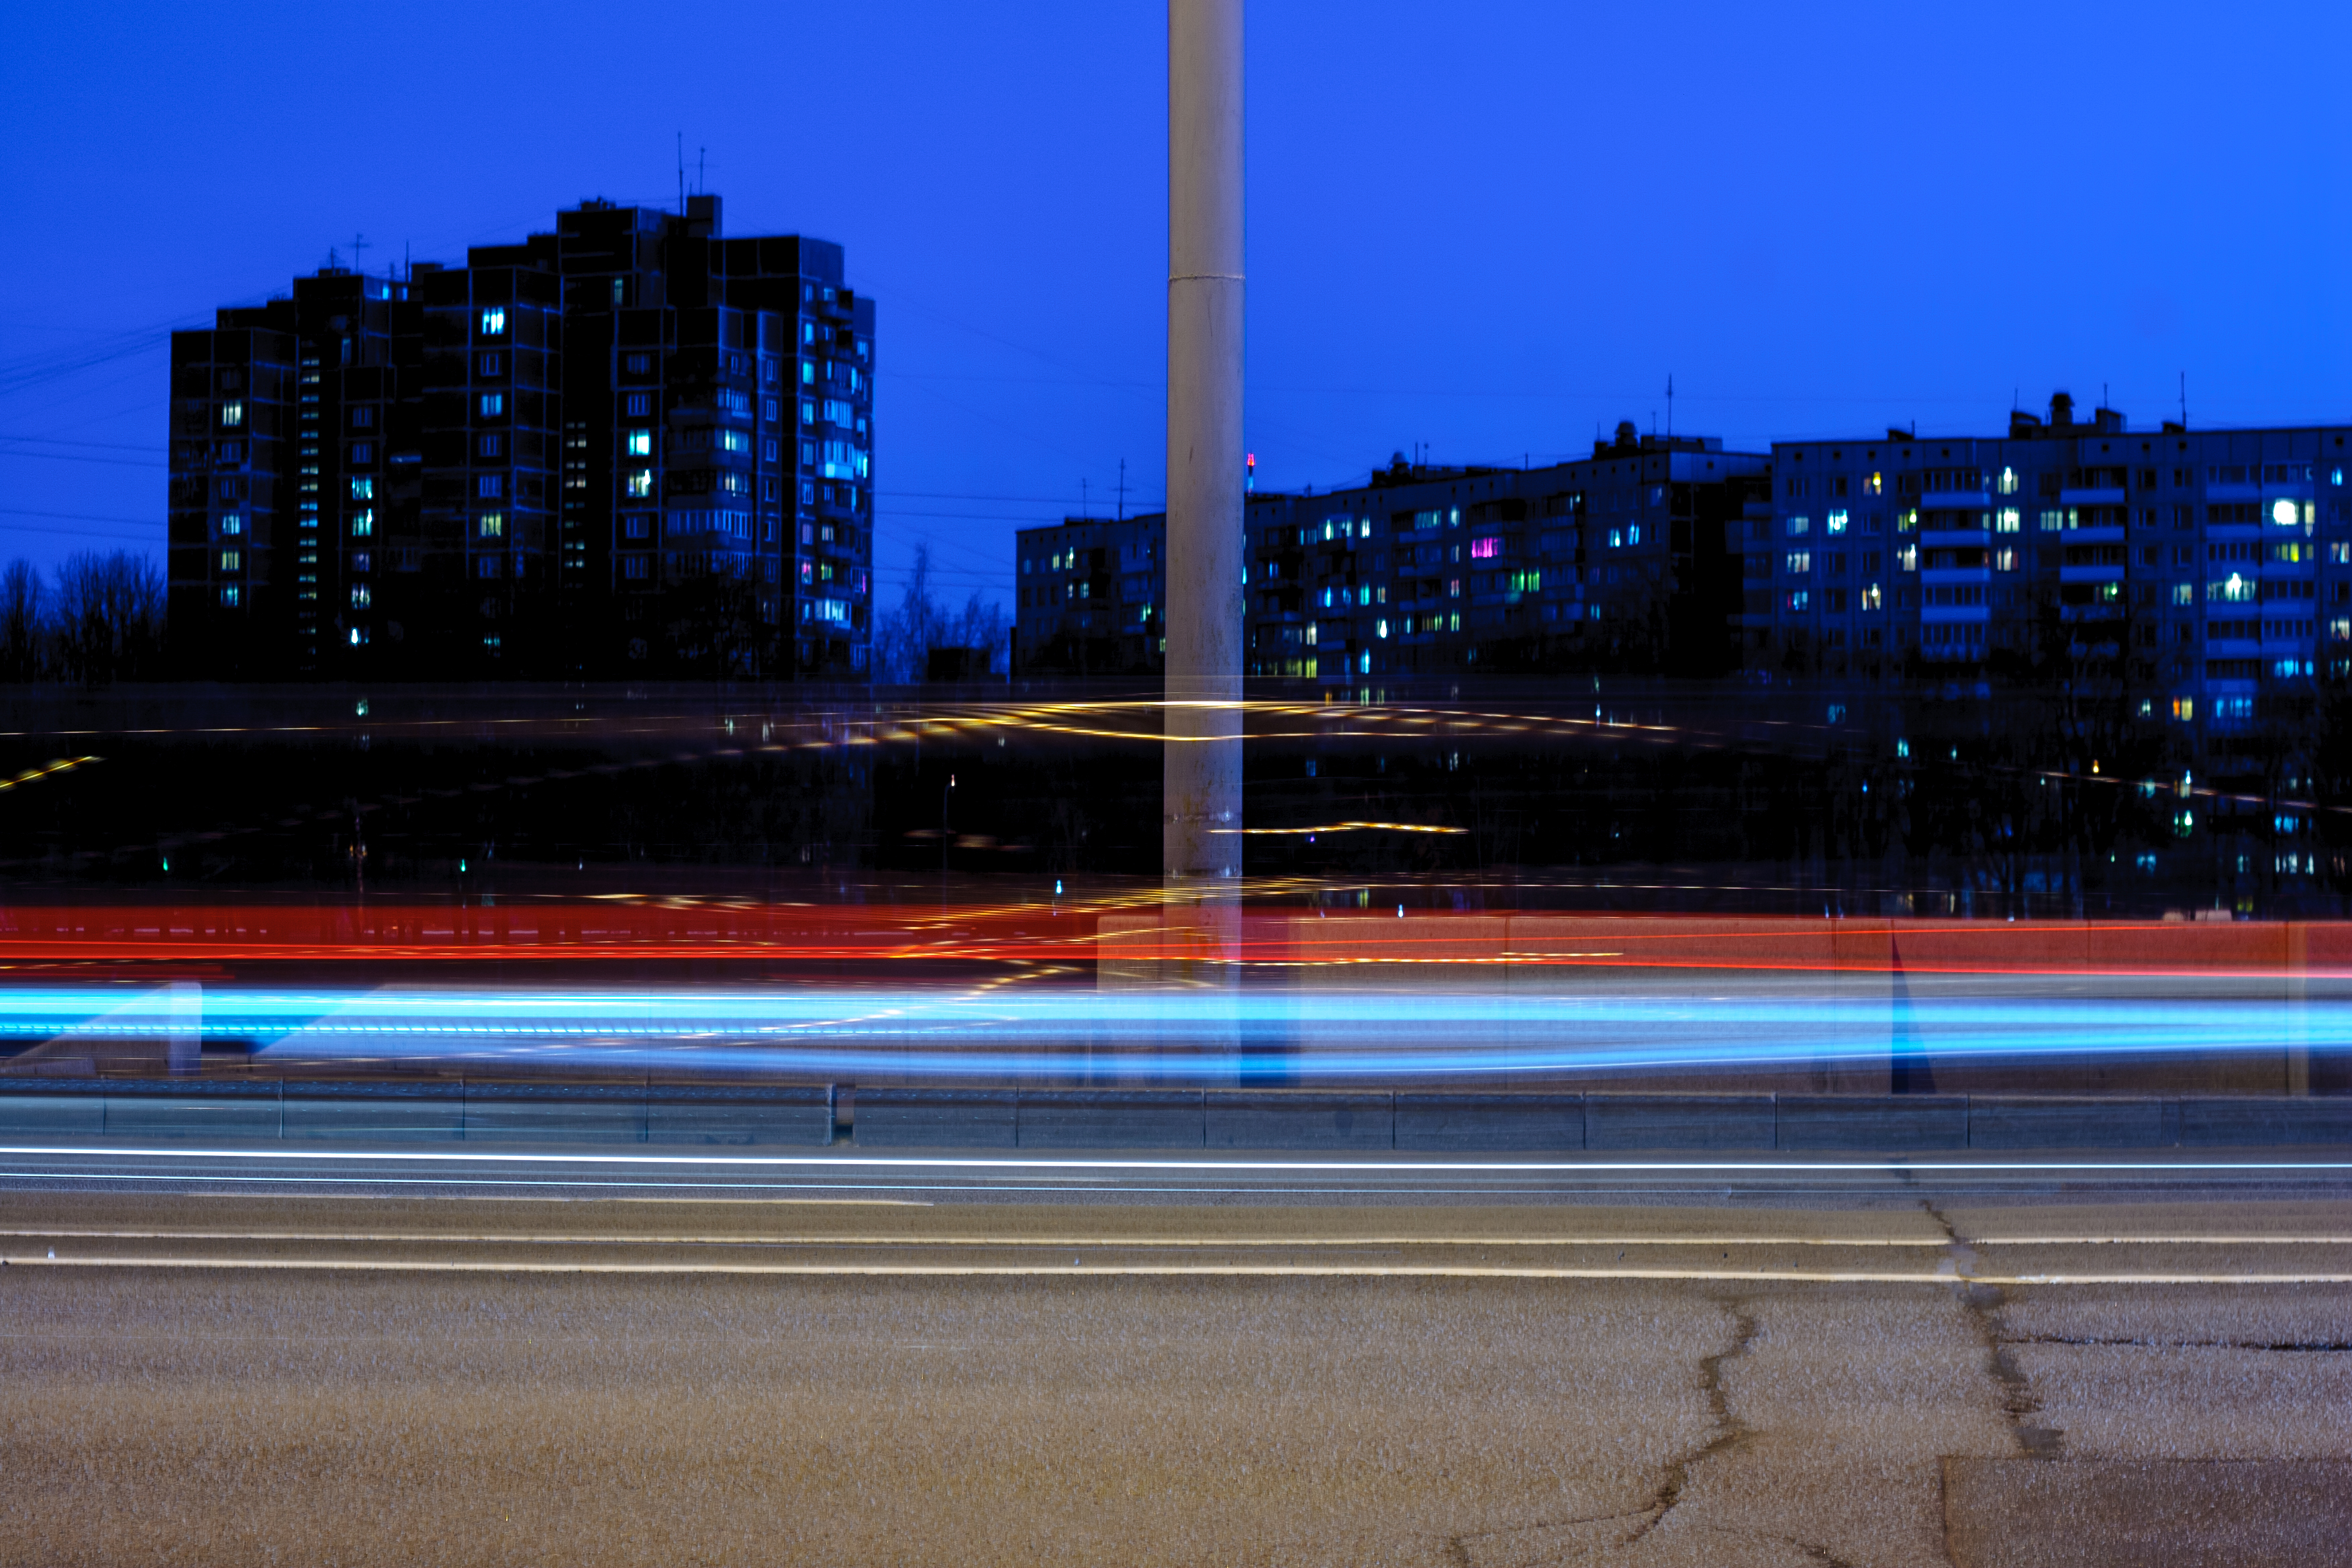
images, sky, building, daytime, water, street light, road surface, electricity, tower block, tree, skyscraper, asphalt, automotive lighting, tower, city, road, morning, metropolitan area, gas, landmark, Tints and shades, cityscape, dusk, condominium, facade, metropolis, commercial building, urban area, reflection, public utility, urban design, mixed use, electric blue, horizon, evening, headquarters, street, light fixture, highway, downtown, night, darkness, corporate headquarters, midnight, skyline, symmetry, apartment, overpass, winter, lane, intersection, transport, landscape